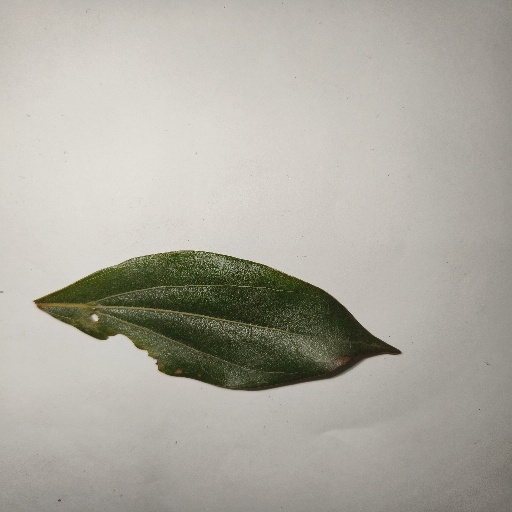
Species: Camphor
Leaf condition: Shot Hole